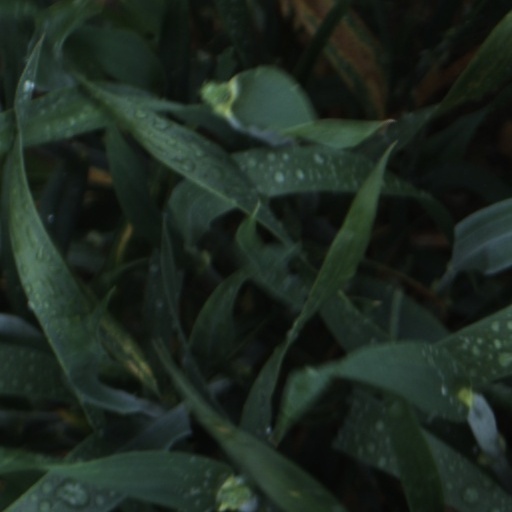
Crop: wheat